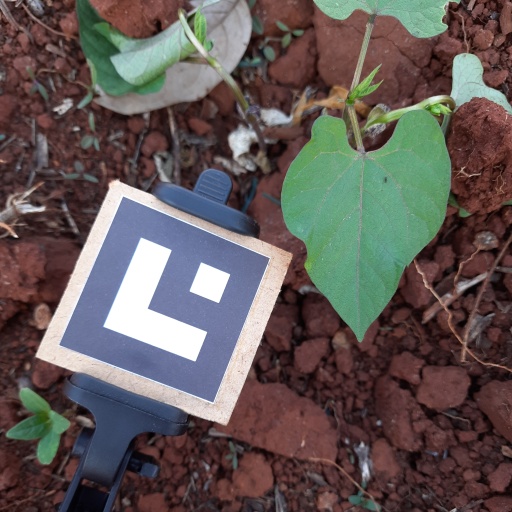
Observations: wavy surface, no eating holes, under shade